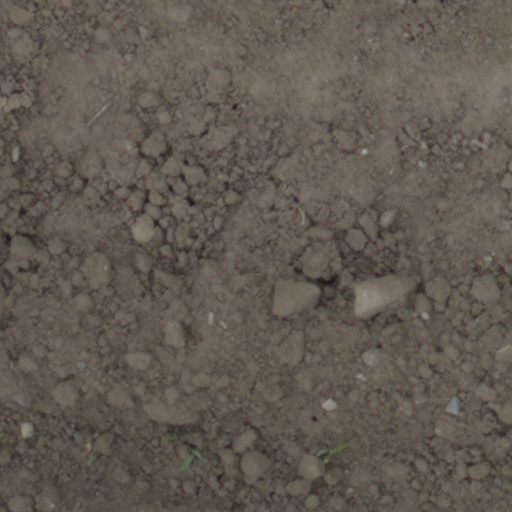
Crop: wheat